Self-portrait

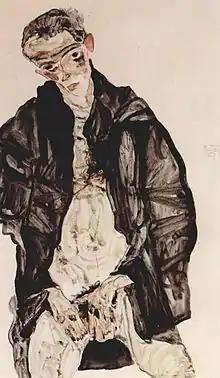
Self-portrait of Egon Schiele 1911, depicting masturbation.

The self-portrait supposes in theory the use of a mirror; glass mirrors became available in Europe in the 15th century. The first mirrors used were convex, introducing deformations that the artist sometimes preserved. A painting by Parmigianino in 1524 "Self-portrait in a mirror", demonstrates the phenomenon. Mirrors permit surprising compositions like the "Triple self-portrait" by Johannes Gumpp (1646), or more recently that of Salvador Dalí shown from the back painting his wife, Gala (1972–73).